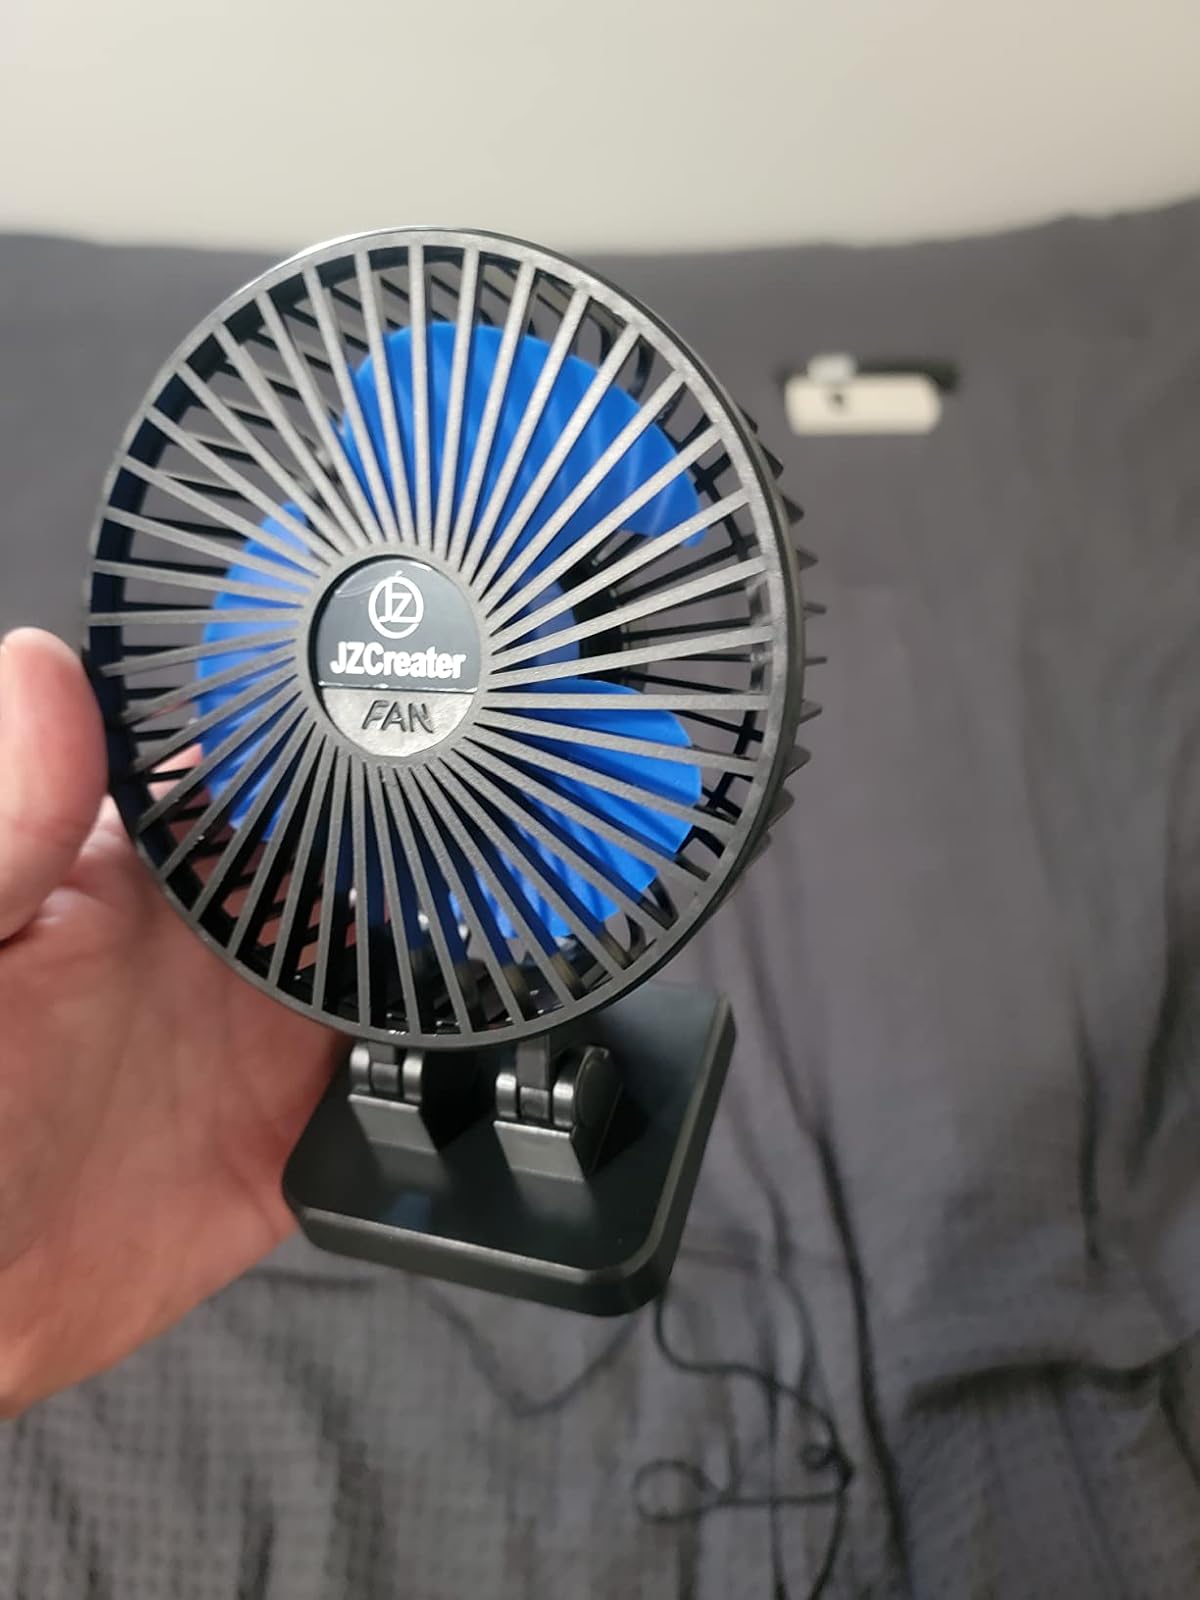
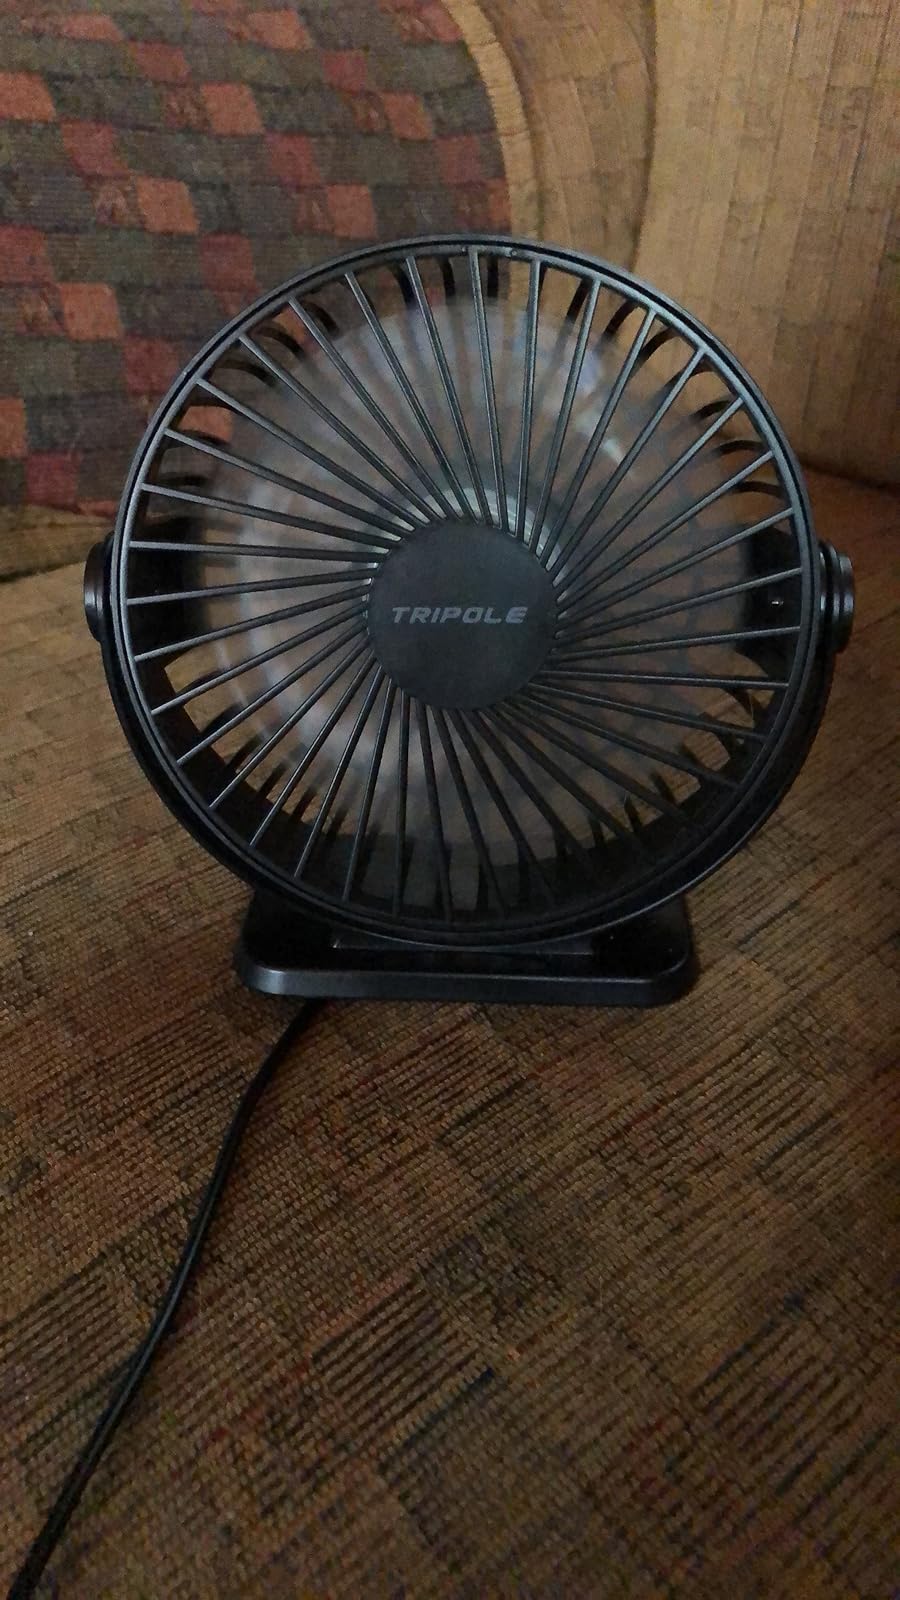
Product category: fan
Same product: no